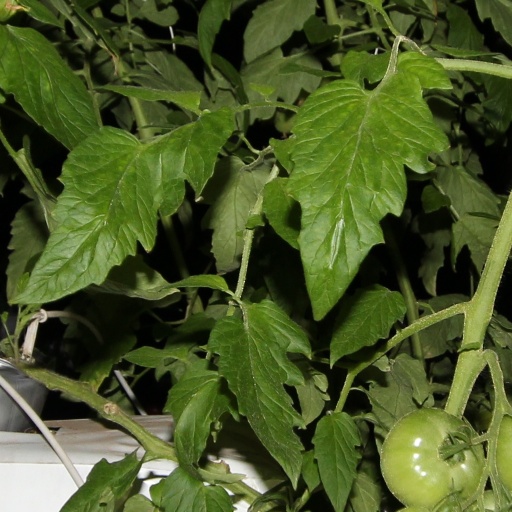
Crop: tomato